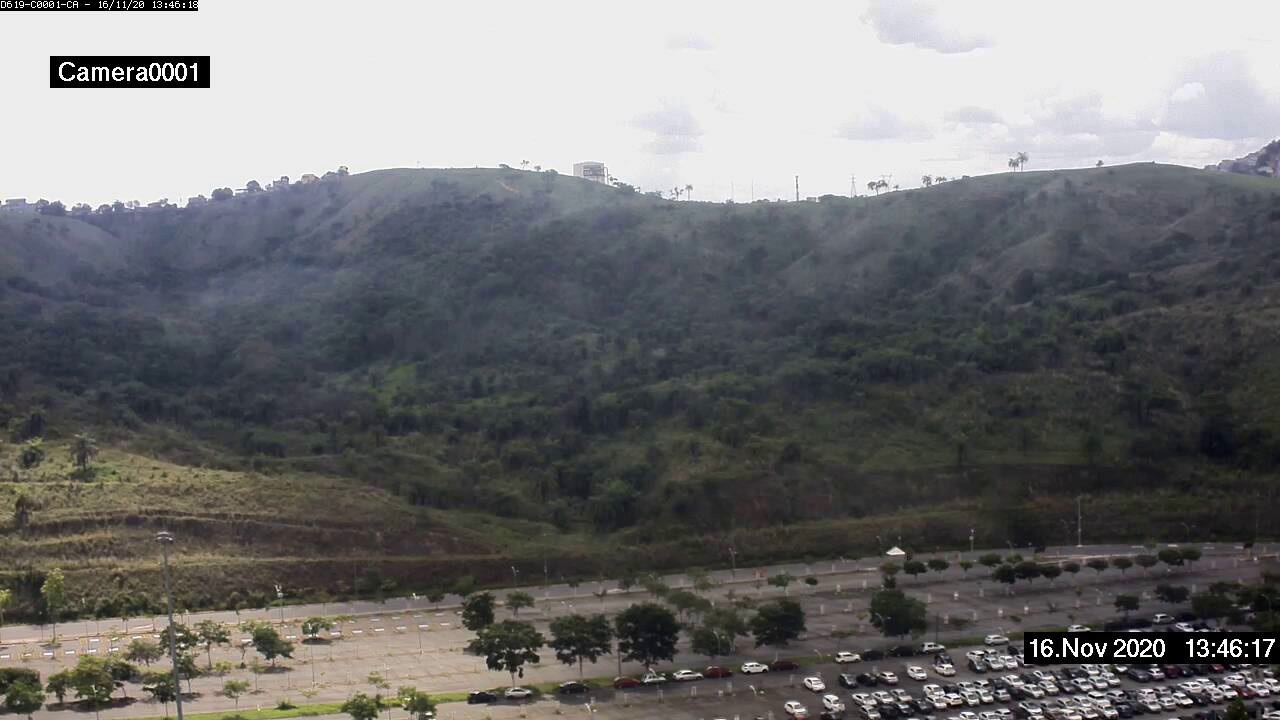
Fire: no
Smoke: no